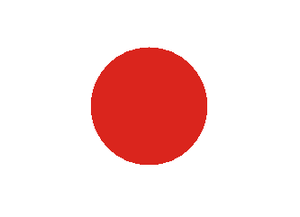
Le Ier corps est la désignation de trois unités différentes de la taille d'un corps de l'armée de l'Union pendant la guerre de Sécession. Une formation séparée appelée le Ier corps sert dans l'armée de l'Ohio/armée du Cumberland, sous les ordres de Alexander M. McCook du 29 septembre au 5 novembre 1862, dans l'armée du Mississippi sous les ordres de George W. Morgan du 4 janvier au 12 janvier 1863, puis dans l'armée du Potomac et l'armée de Virginie. Les deux premiers sont des unités avec une durée de vie très limitée ; le troisième, l'un des plus distingués et aguerris corps de l'ensemble de l'armée de l'Union, est commandé par des officiers très notables. Le terme « premier corps » est aussi utilisé pour décrire le First Veteran Corps de 1864 à 1866.